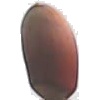
Label: Hazelnut 1